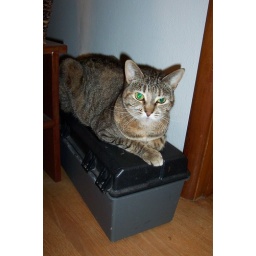
baby tiger likes to hang out in my office